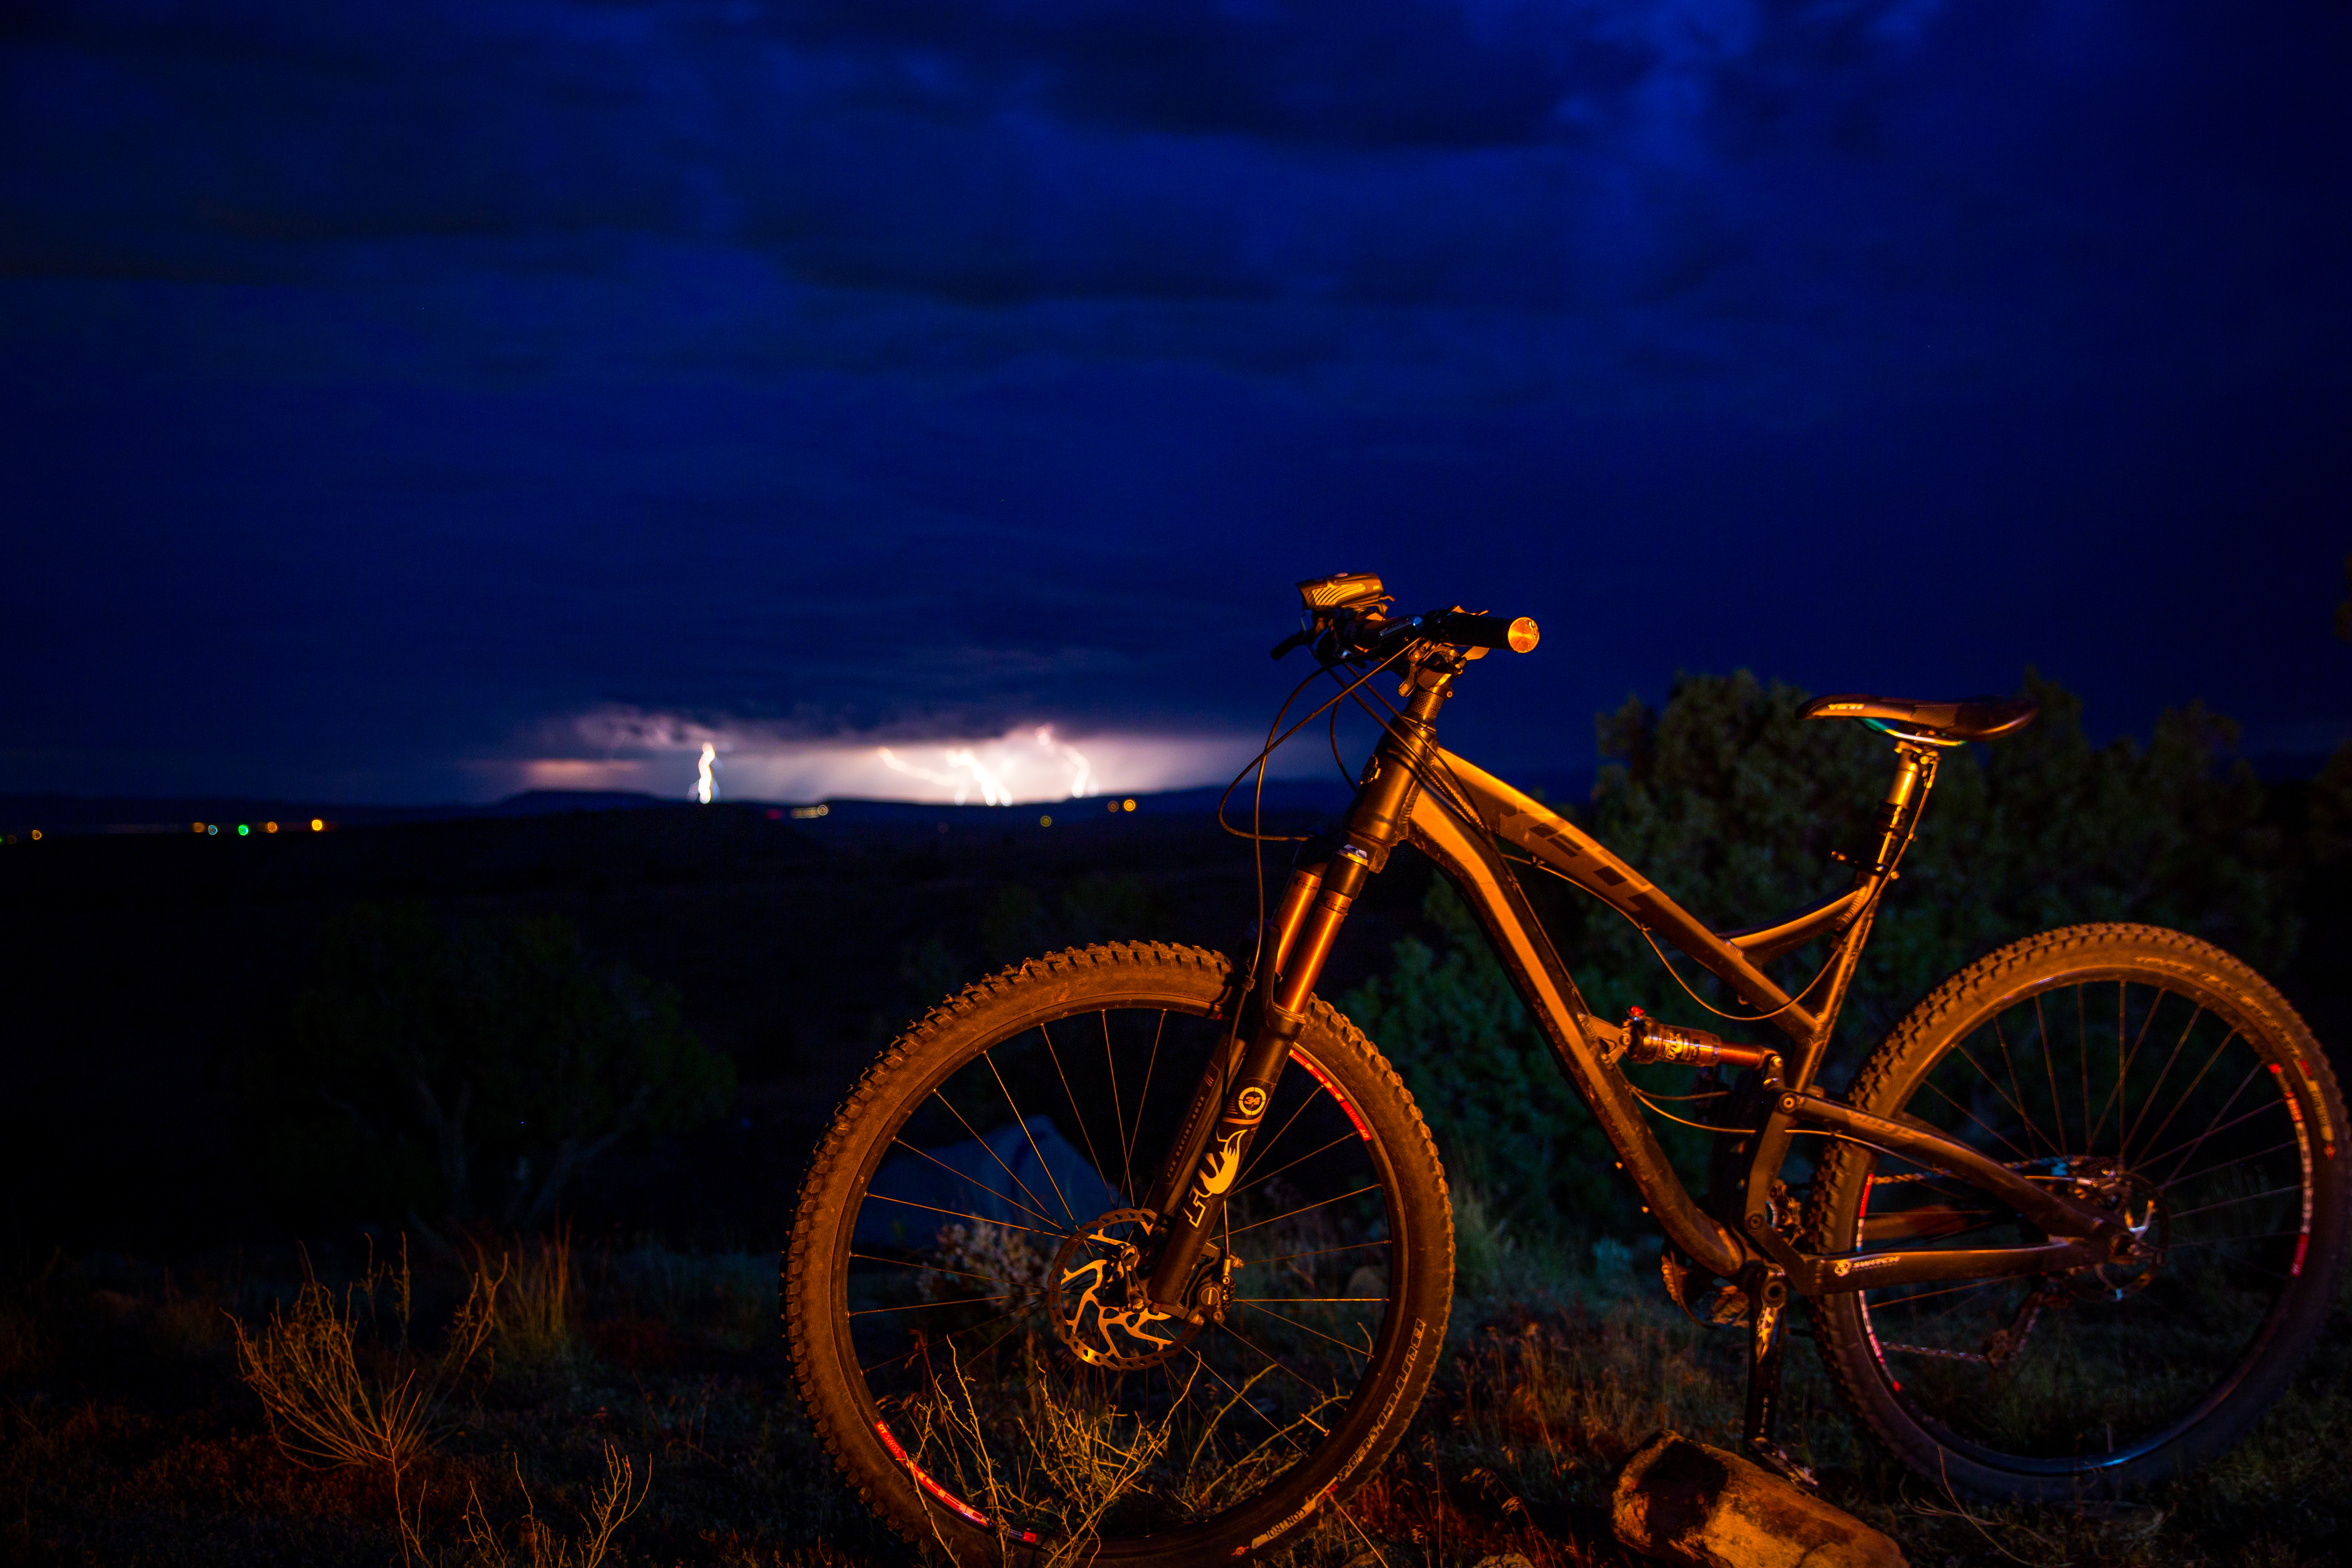
light, road, night, adventure, bicycle, summer, dusk, evening, vehicle, canon, storm, fire, roadtrip, darkness, blue, extreme sport, camping, campfire, trip, lightning, painting, sports equipment, mountain bike, long, 2014, july, exposure, thunderstorm, firelight, fruita, freeride, sb, crestedbutte, mountainbiking, yeti, 2manventure, mountain biking, telluride, summery, sb95, 95, lighthing, atmosphere of earth, cycle sport, bicycle motocross